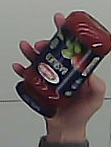
Product: barilla_pomodoro